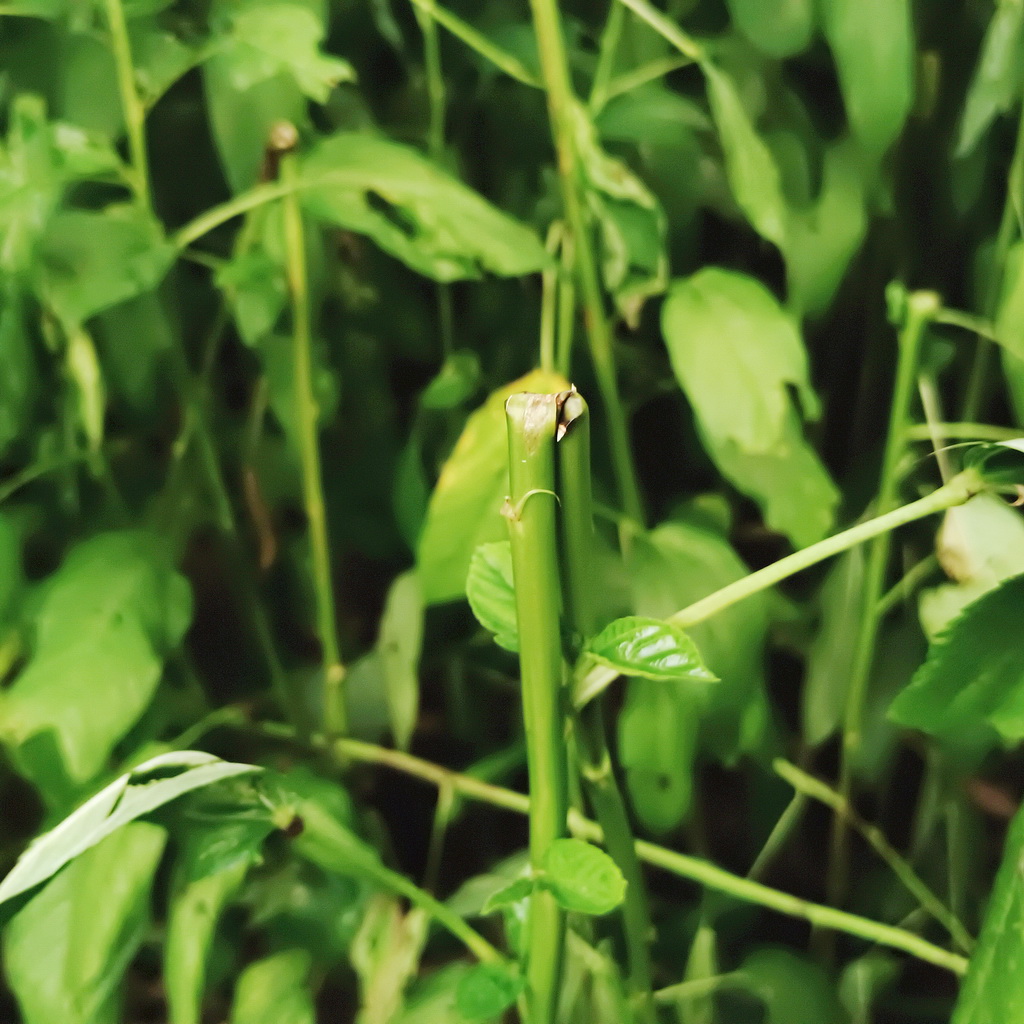
Label: Stem Soft Rot